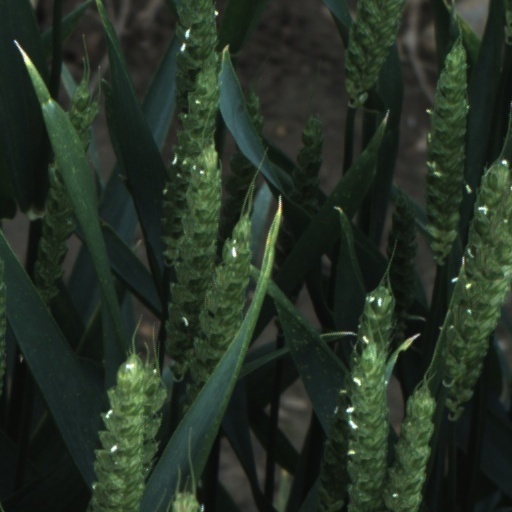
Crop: wheat